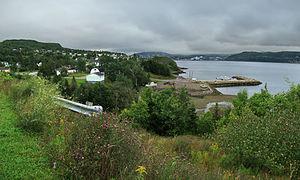
Summerside, sur la rive nord du bras de mer Humber Arm, Ouest de Terre-Neuve, Canada.
Irishtown-Summerside est une ville canadienne située sur l'île de Terre-Neuve dans la province de Terre-Neuve-et-Labrador.